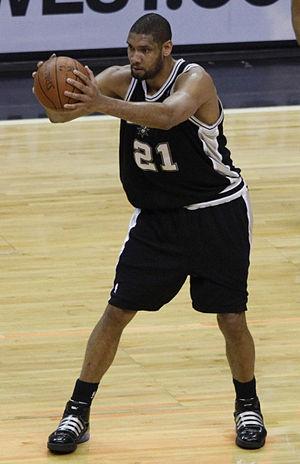
Cette page présente la liste des meilleurs rebondeurs en Playoffs NBA en carrière.
Cette page présente la liste des meilleurs contreurs en NBA en carrière en saison régulière.
Cette page présente la liste des joueurs ayant joué le plus de minutes en NBA en carrière en saison régulière.
Cette page présente la liste des meilleurs rebondeurs en NBA en carrière en saison régulière.
Cette page présente la liste des meilleurs contreurs en Playoffs NBA en carrière.
Le meilleur basketteur de l'année de l'Atlantic Coast Conference est une récompense remise au meilleur joueur de basket-ball de l'Atlantic Coast Conference, l'une des Conférences de l'Est des États-Unis. Ce trophée est décerné par l’Atlantic Coast Sports Media Association. Il est attribué pour la première fois lors de la saison 1953-1954 de la saison de l'Atlantic Coast Conference, année de fondation de la Conférence, à Dick Hemric de Wake Forest.